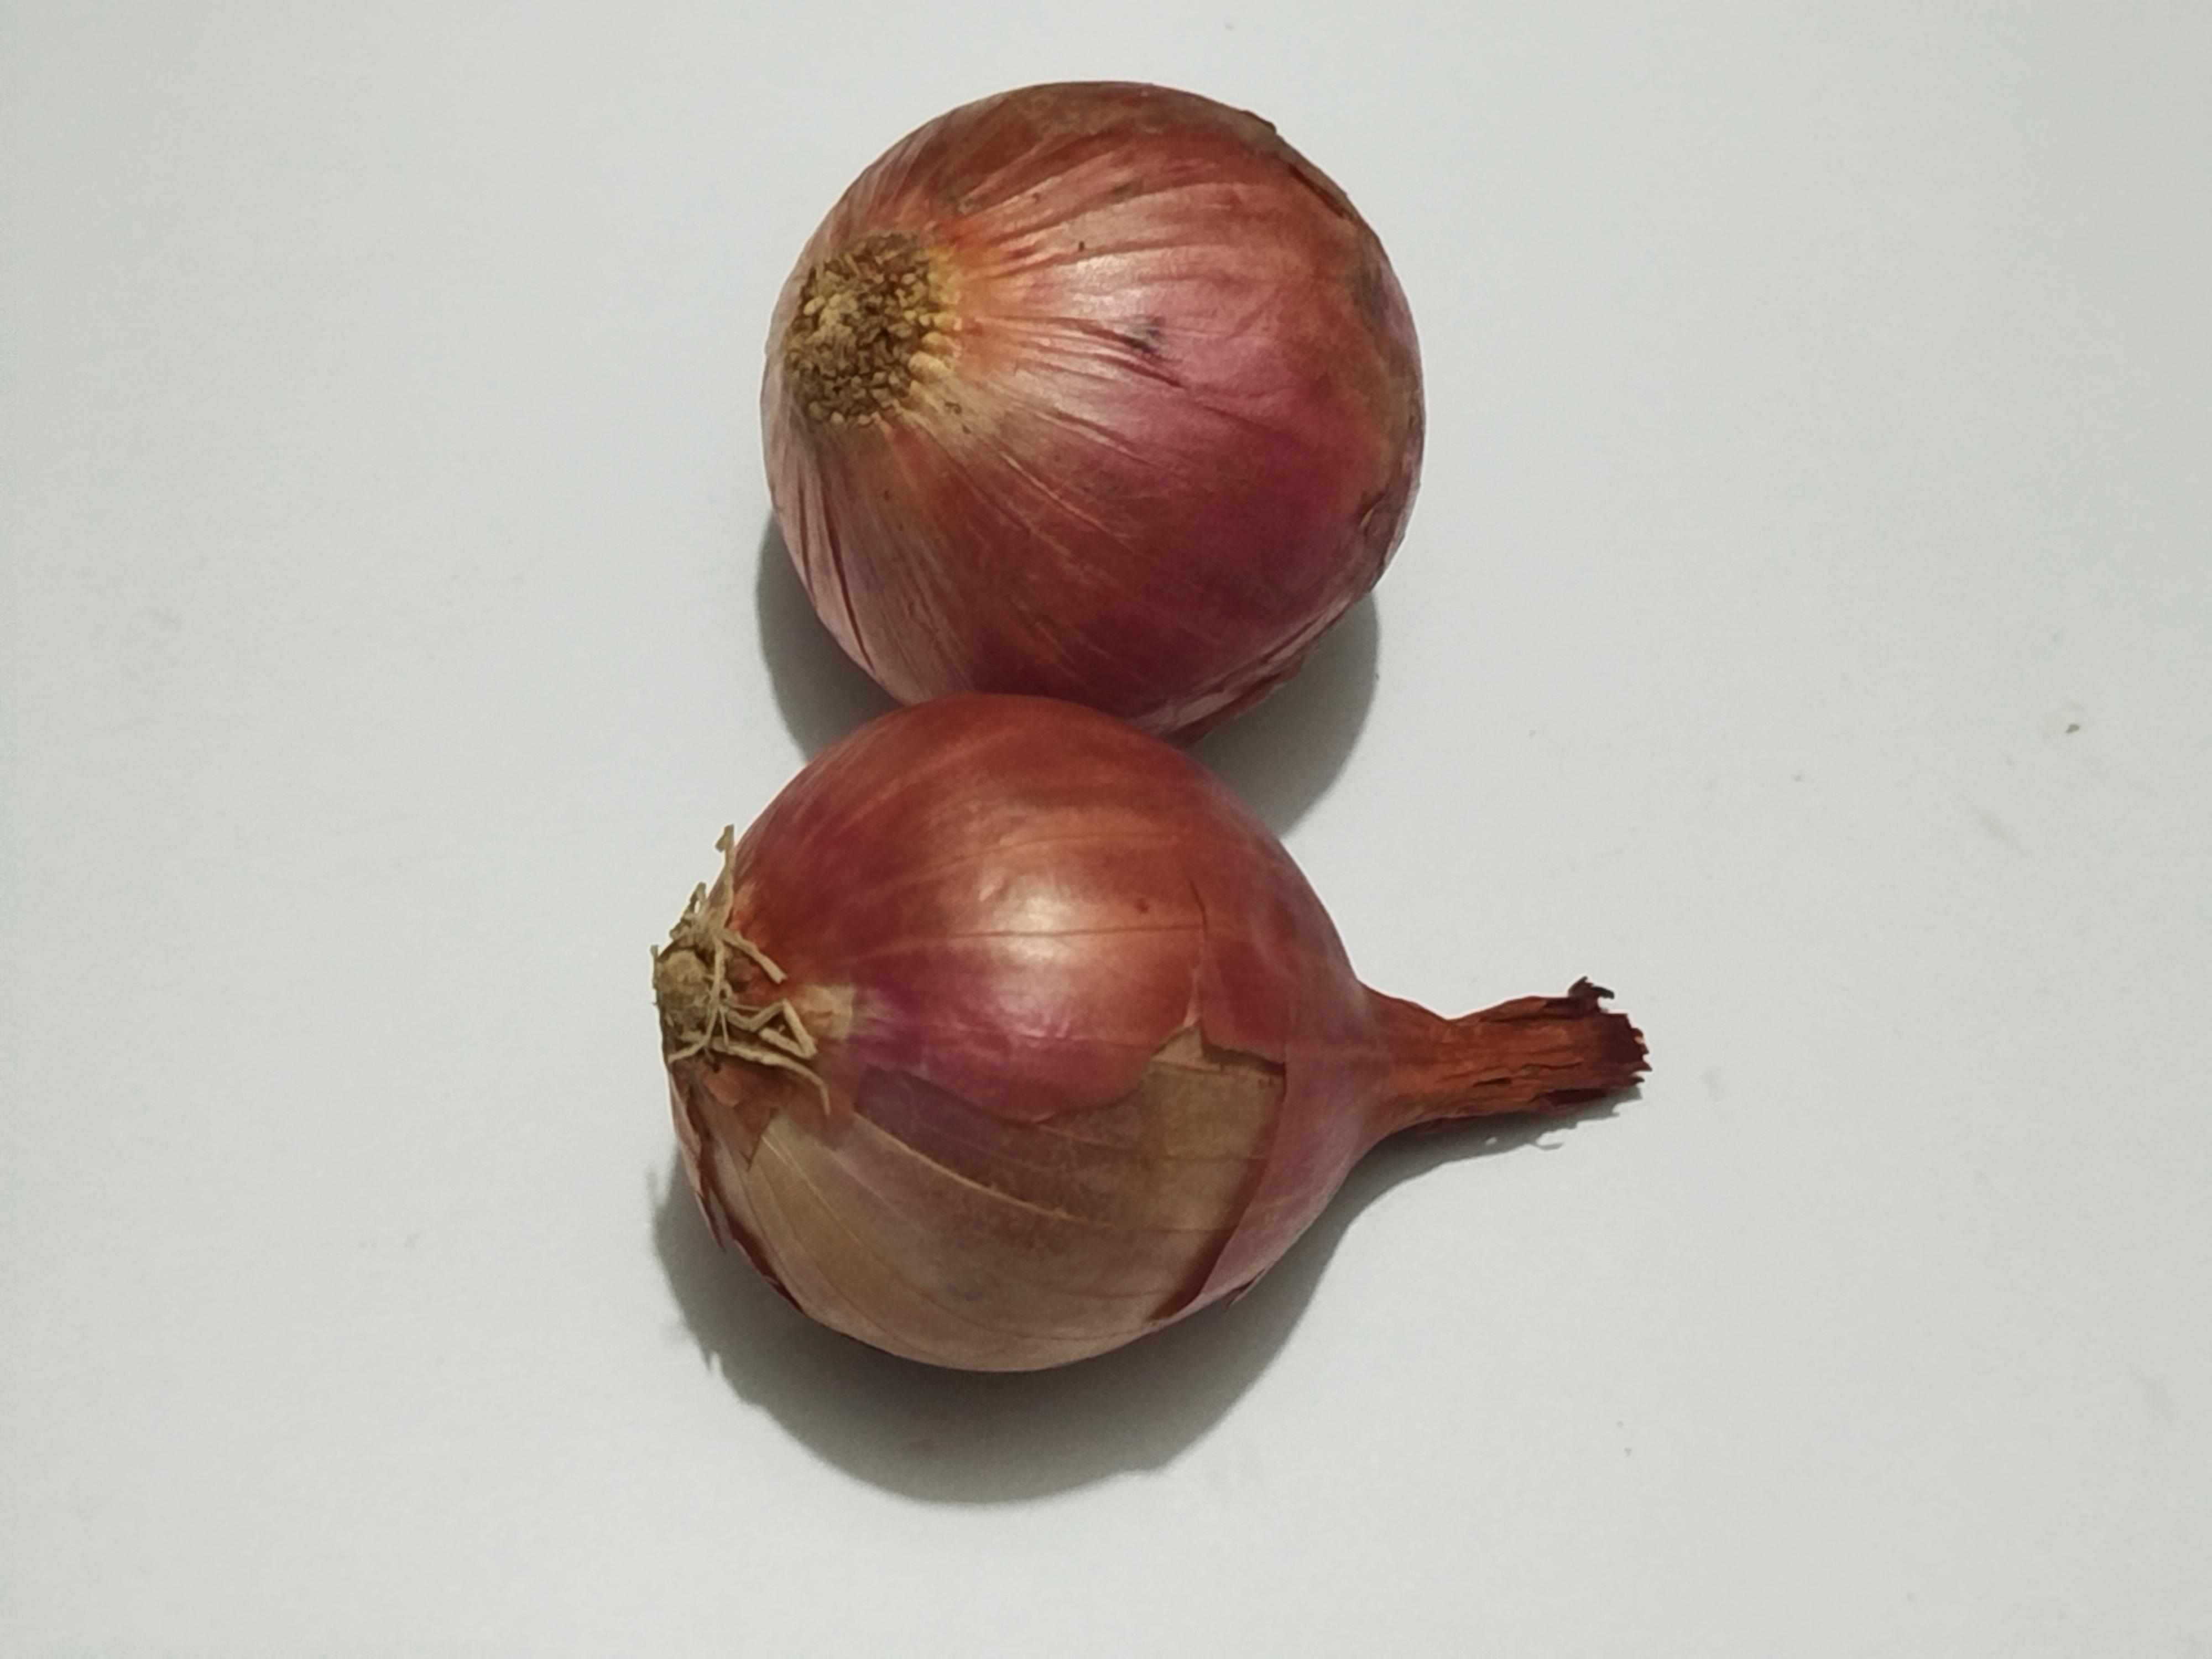
Label: Onion